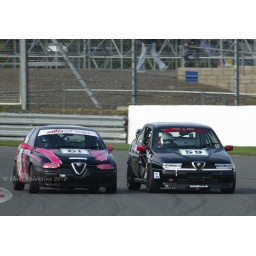
Alfa Romeo Championship - impact at Copse - you can make out the shattered door glass in the air.